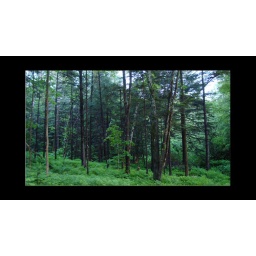
I could live in that moment forever... surrounded by a lush forest of trees in the beautiful state of Vermont.